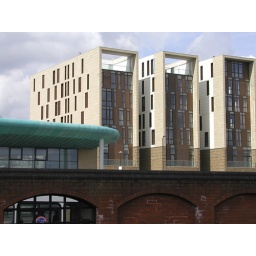
Railway station wall in foreground, bus station roof at left